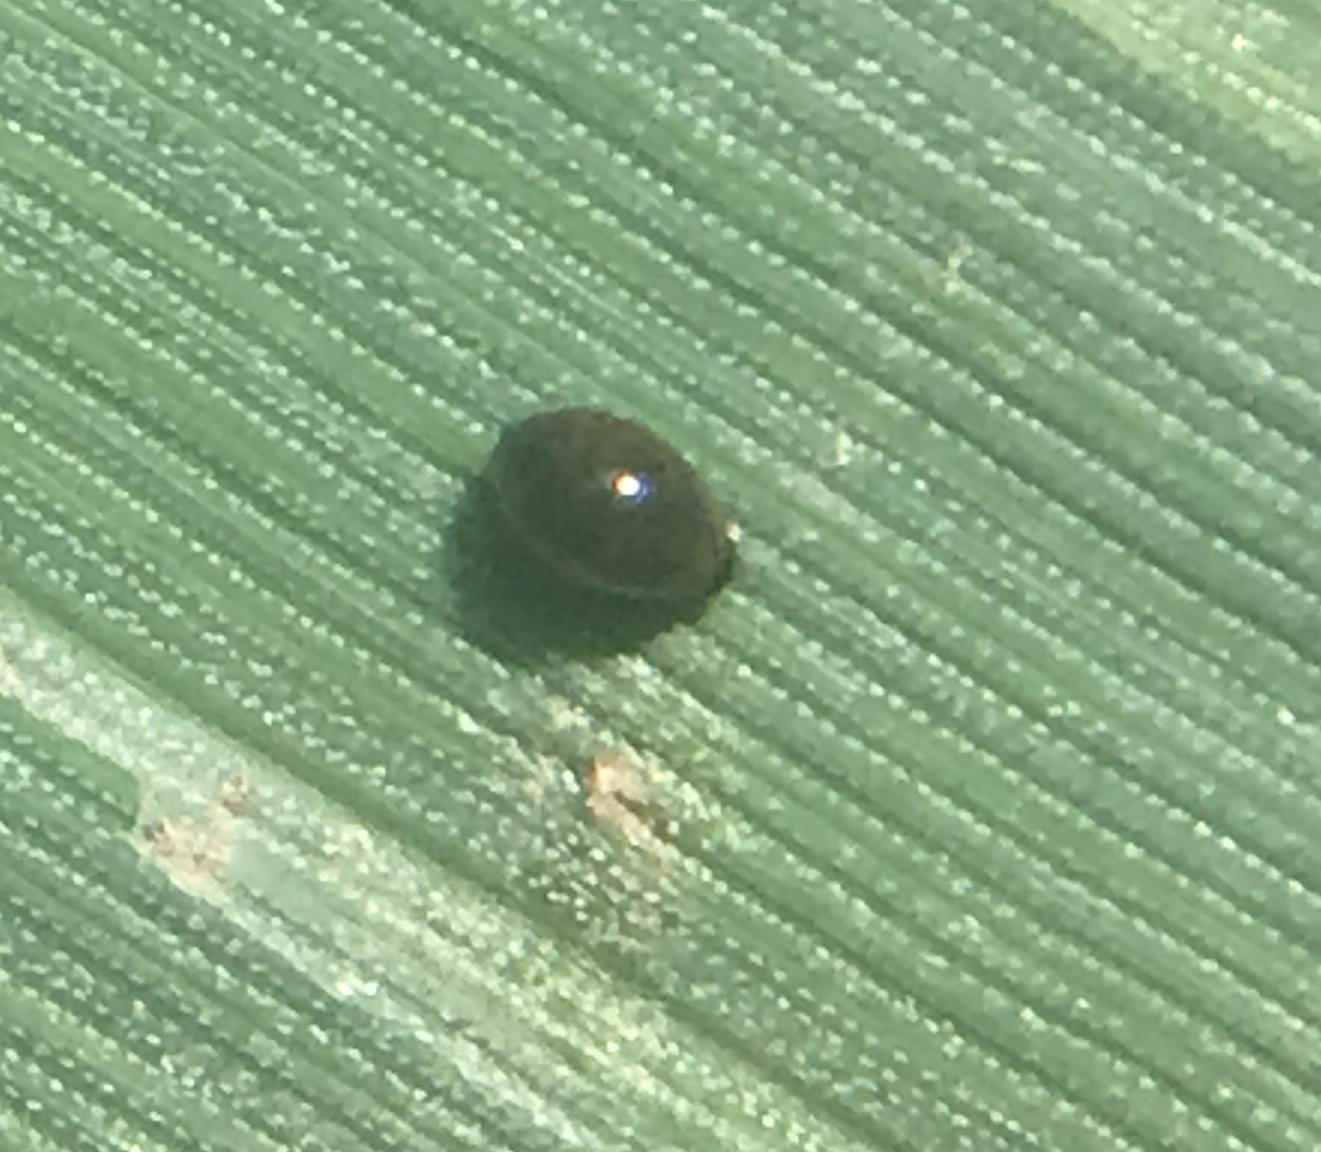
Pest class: cereal_leaf_beetle